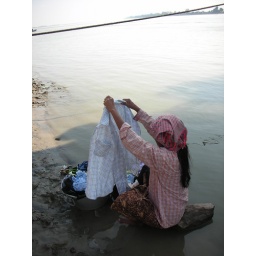
Boat Mandalay-Bagan 05 - Washing clothes in the river